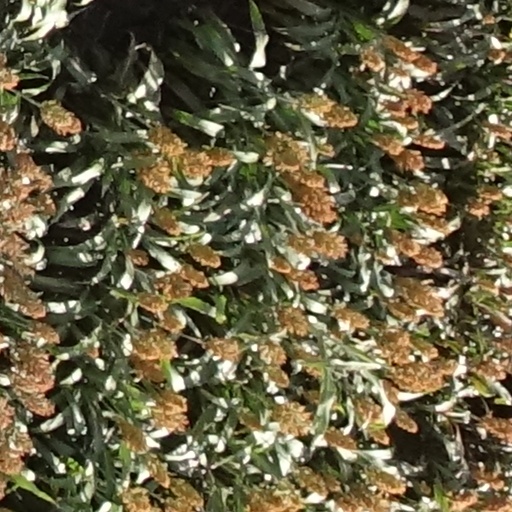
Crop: sorghum